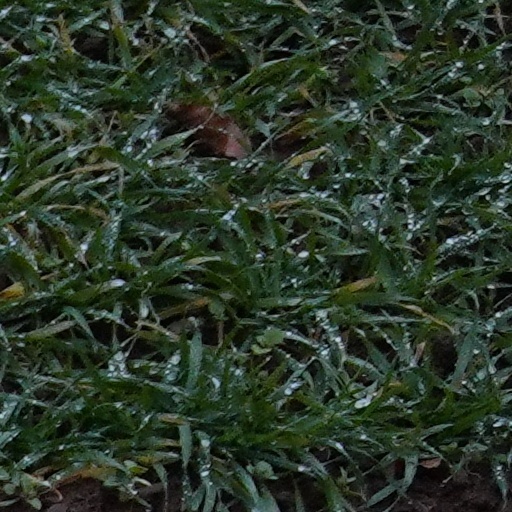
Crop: wheat